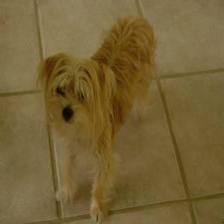
Species: dog
Breed: yorkshire terrier